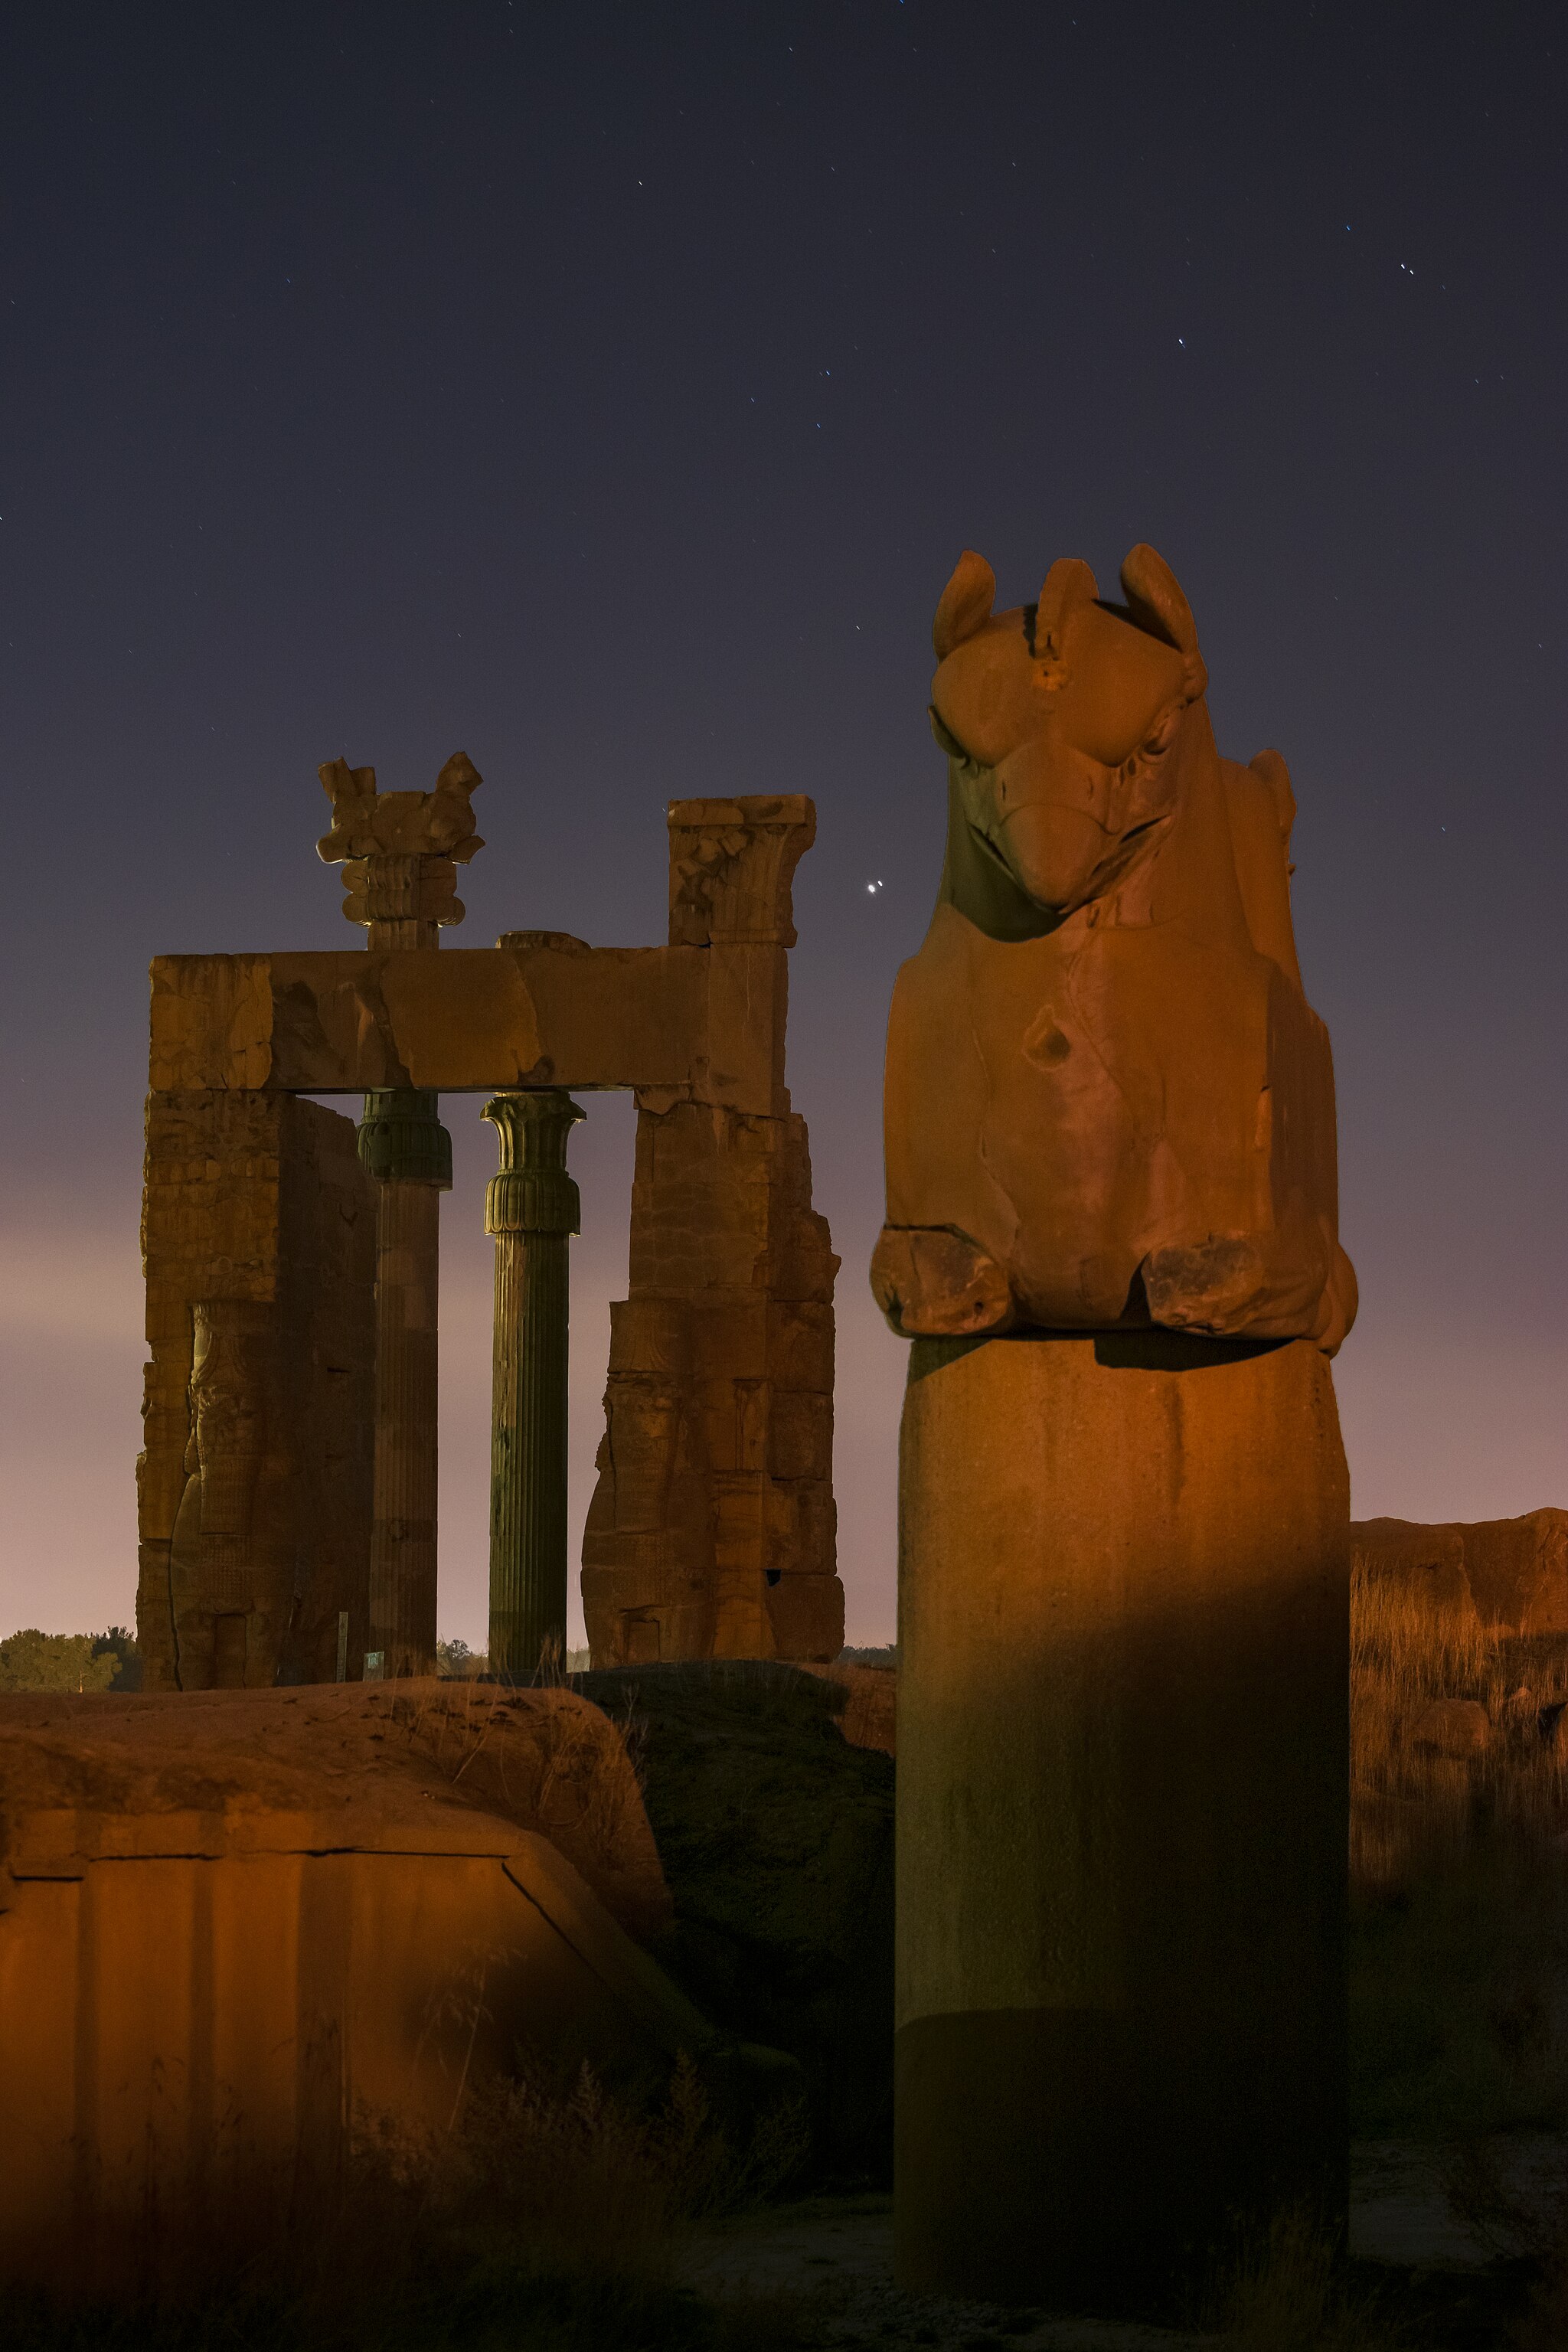
Title: Great conjunction from Persepolis
Date: 2020-12-21 18:36:20
Categories: Gate of All Nations, Conjunctions of Jupiter and Saturn, Self-published work, Cultural heritage monuments in Iran with known IDs, Griffin capitals in Persepolis, Night in Persepolis, Uploaded via Campaign:wlm-ir, Images from Wiki Loves Monuments in Marvdasht, Images from Wiki Loves Monuments 2021, Images from Wiki Loves Monuments 2021 in Iran